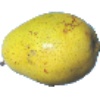
Label: pear_monster